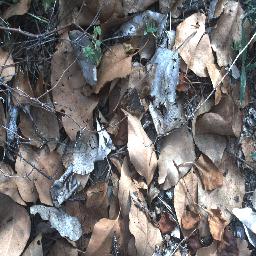
Label: negative